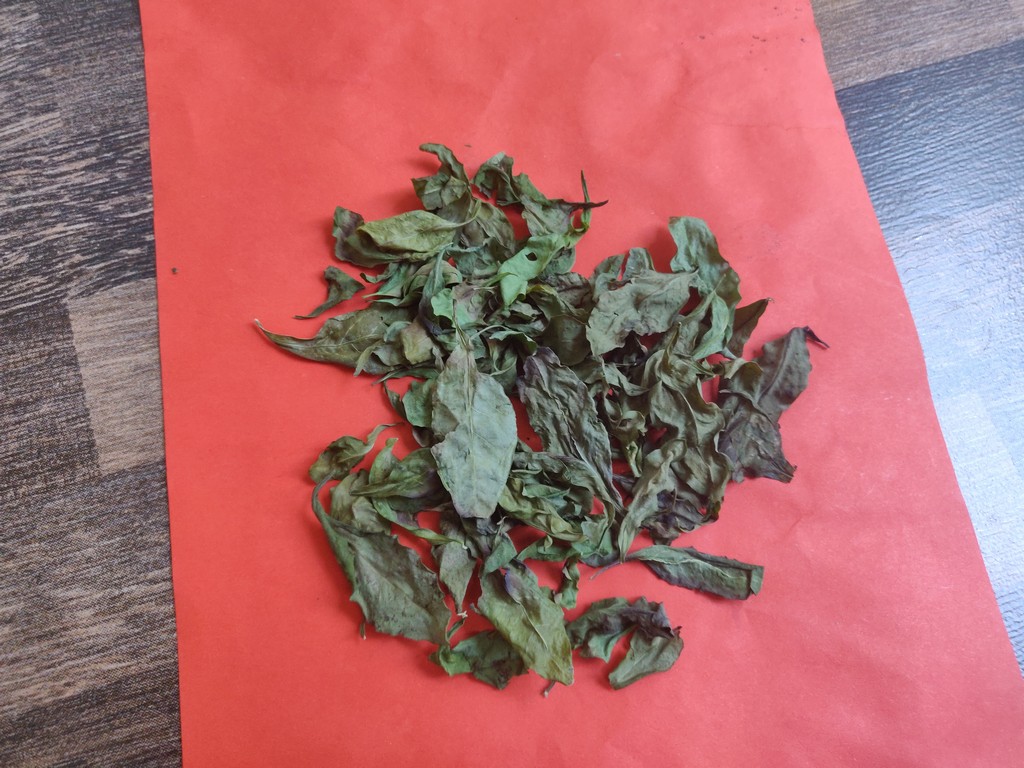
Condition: Dried
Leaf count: multiple
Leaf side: unknown